Somaliland Armed Forces

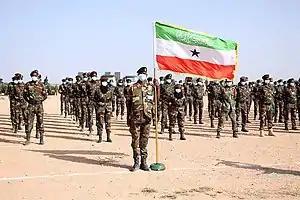
Members of the Somaliland National Army

The Somaliland army has long operated without a formal rank structure. However, in December 2012, Somaliland defense ministry announced that a chain of command had been developed and which was implemented in January 2013.